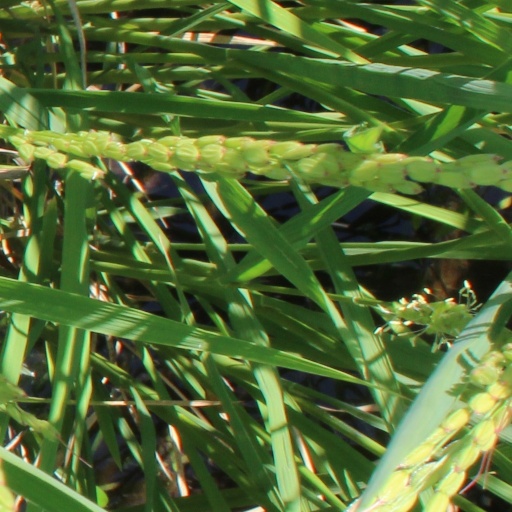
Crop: rice